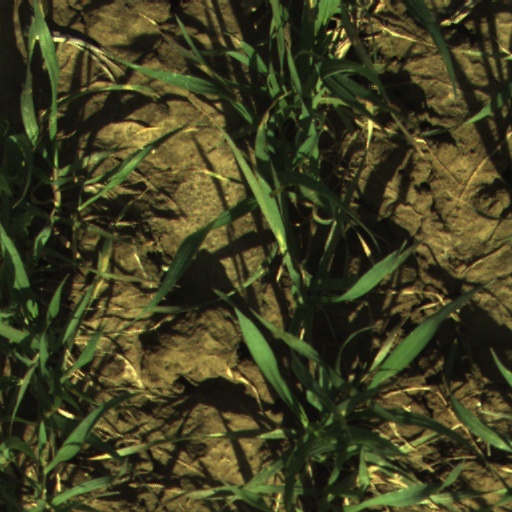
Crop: wheat